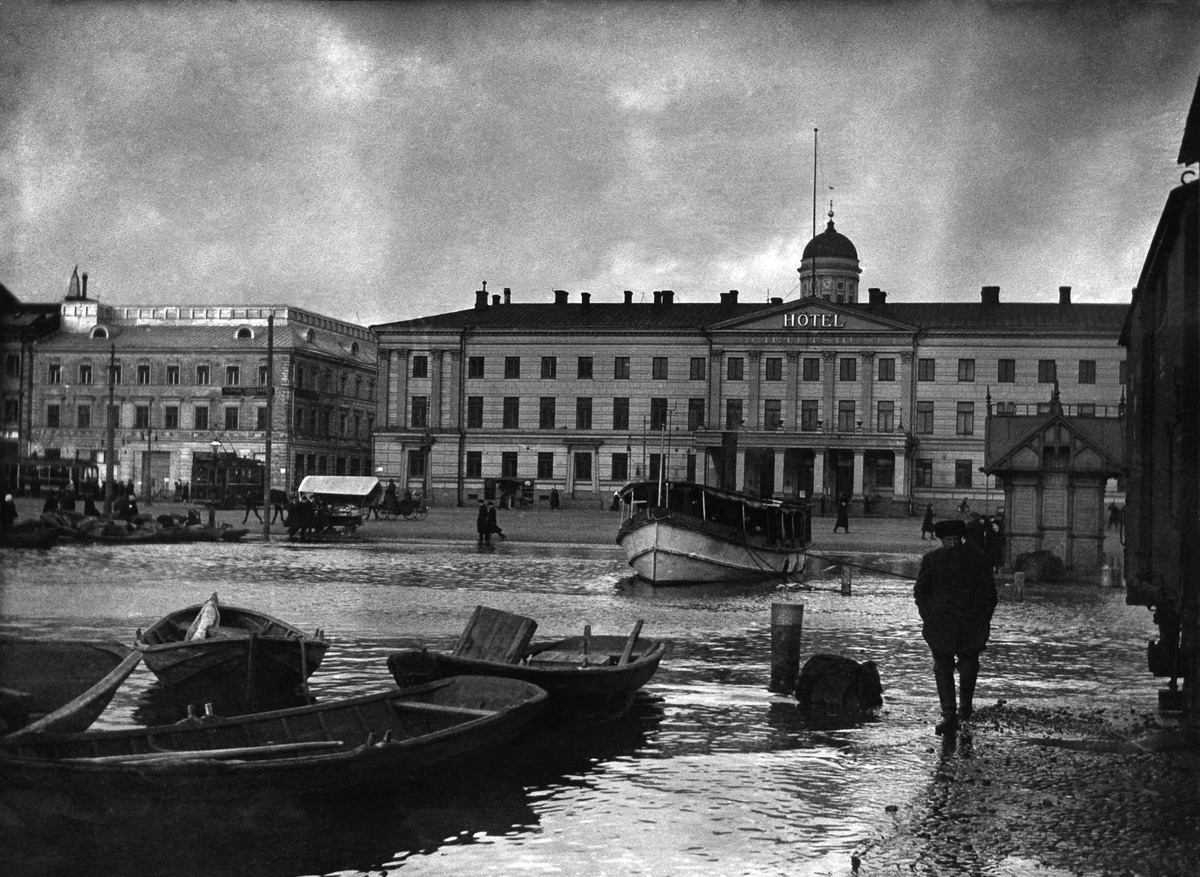
Kauppatori ja Hotelli Seurahuone (käytössä vuoteen 1913 asti, nyk
sisällön kuvaus: Kauppatori ja Hotelli Seurahuone (käytössä vuoteen 1913 asti, nyk. Kaupungintalo) Pohjoisesplanadi 11-13, suunnittelija C. L. Engel, valmistunut 1829-1833. "Eteläsatamassa" soutuveneitä ja höyrylaiva. Vesi tulvii Kauppatorilla. mustavalkoinen
Kuvaaja: Kenttämaa, Matti, valokuvaaja
Ajankohta: kuvausaika 1913 ennen
Paikka: Suomi, Uusimaa, Helsinki, Kaartinkaupunki Helsinki, Kauppatori. Pohjoisesplanadi 11-13
Aiheet: torit, vesikulkuneuvot veneet, höyrylaivat, hotellit, tulvat